Bruntcliffe Academy

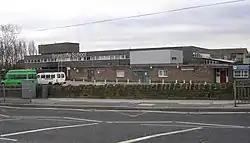
Bruntcliffe School in 2008

Bruntcliffe Secondary School was built in the early 1960s on land adjacent to Bruntcliffe Lane. The arrival of the school saw the closure of Margetson County Secondary School in Drighlington.